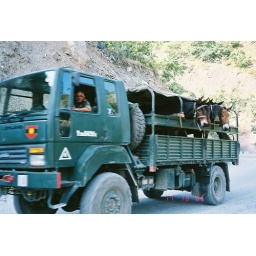
truck with horses by camp in Rishakesh